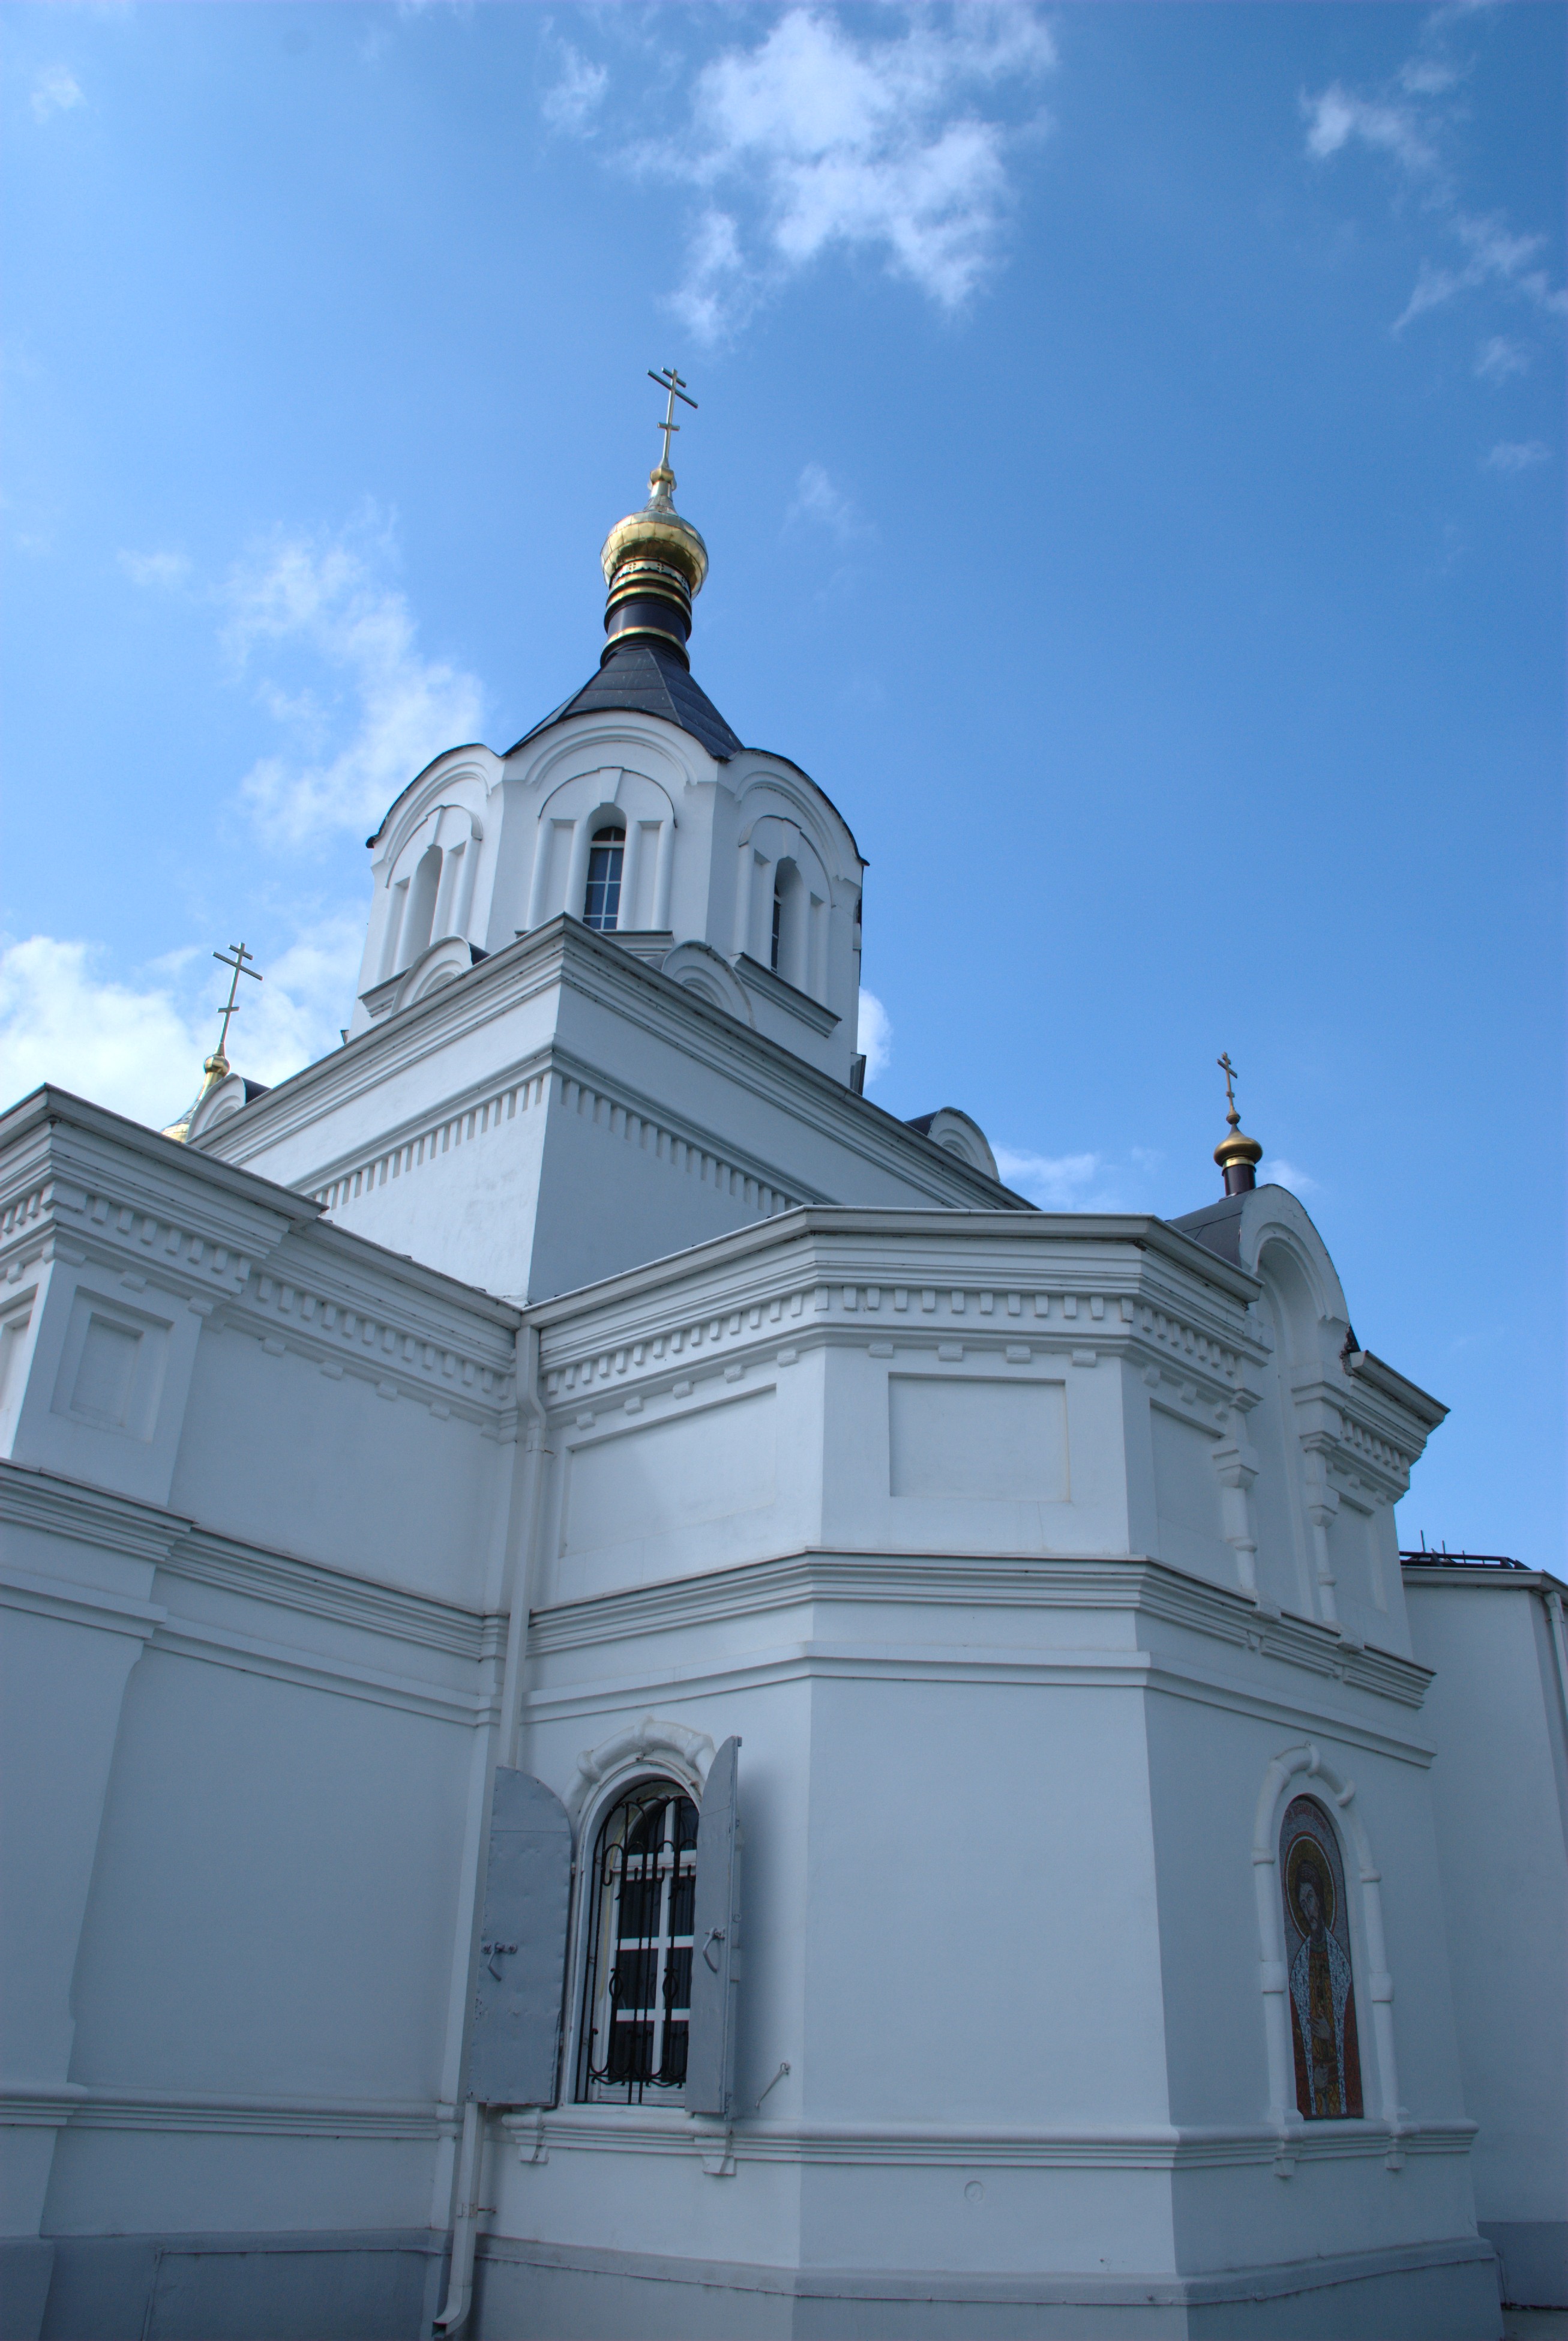
building, tower, landmark, facade, church, cathedral, chapel, nikon, place of worship, bell tower, cool image, spire, steeple, dome, russia, d80, fabulous, nikond80, moscowregion, spanish missions in california